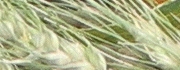
Label: Wheat___Brown_Rust